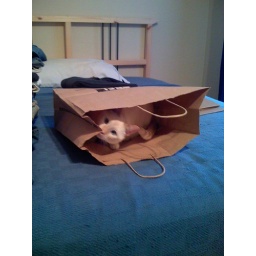
cat in the bag